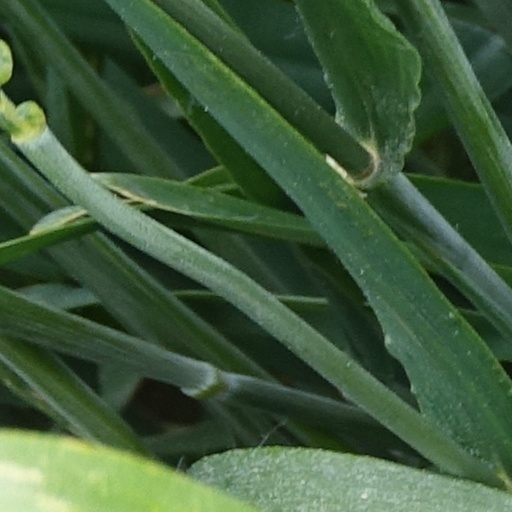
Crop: wheat